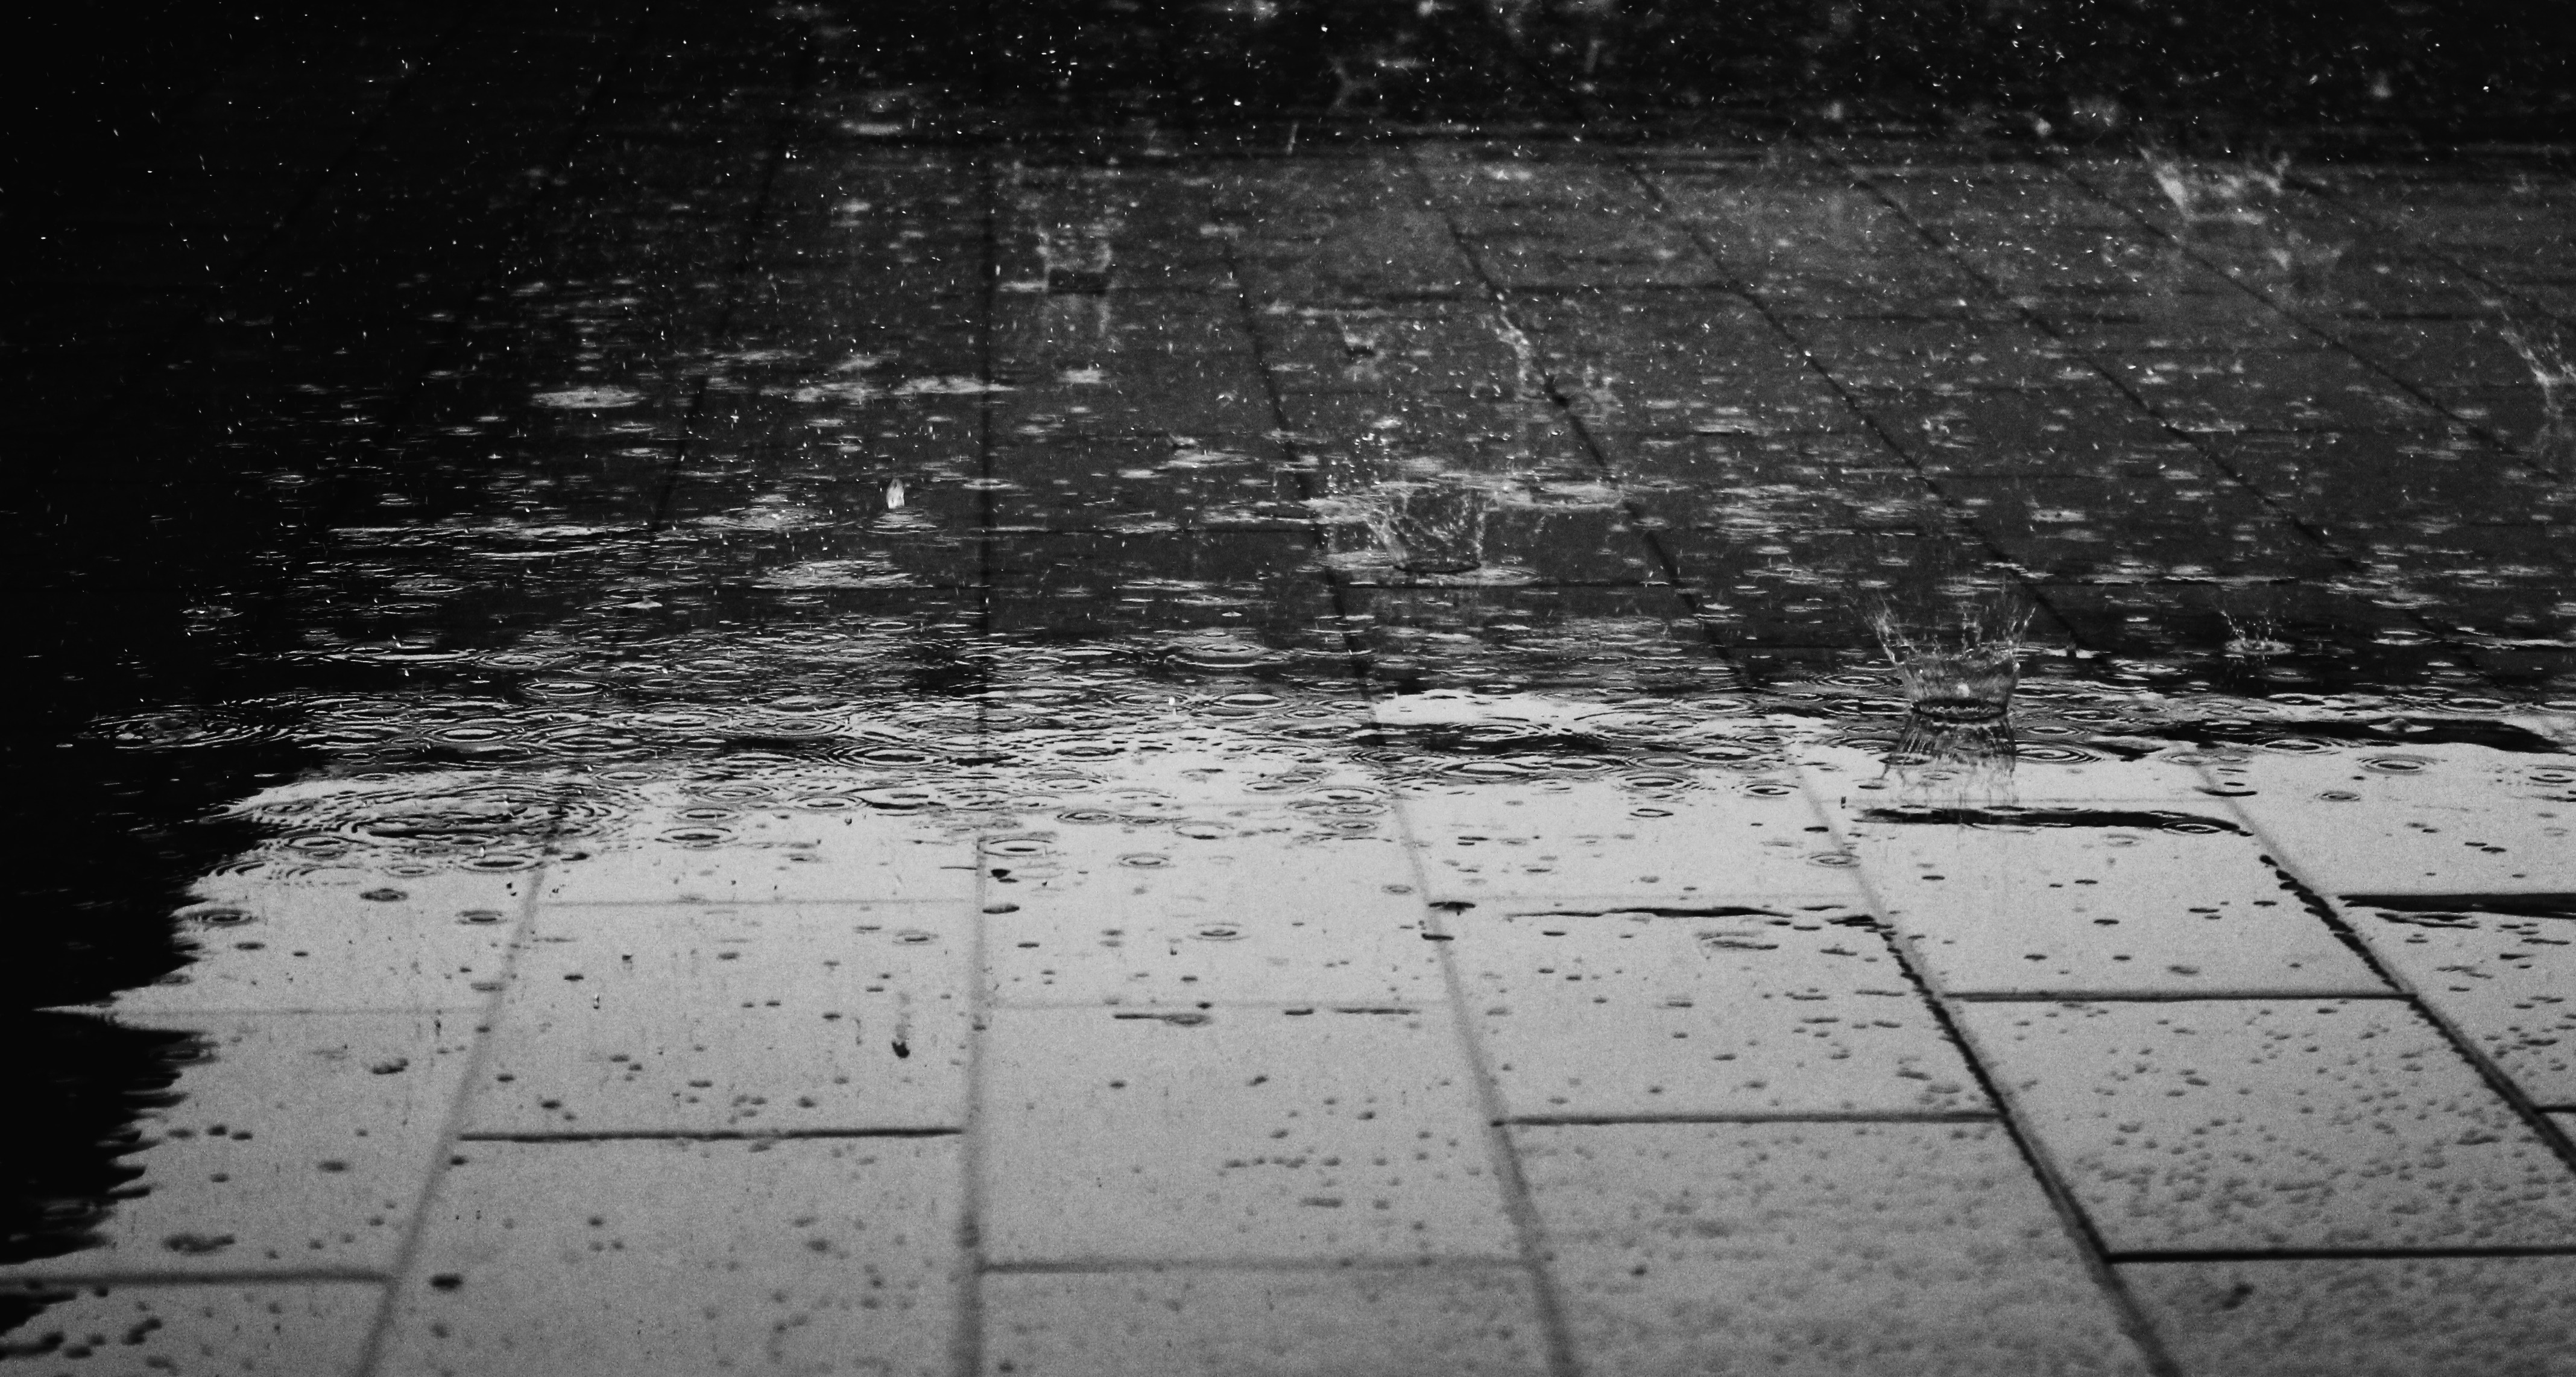
water, snow, light, black and white, white, photography, rain, floor, wet, asphalt, line, reflection, weather, darkness, black, monochrome, drops, freezing, road surface, monochrome photography